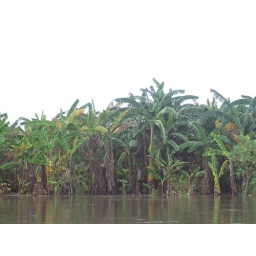
Unfortunately, the banana trees rot when the village is under water during the wet season.